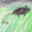
Label: shrew